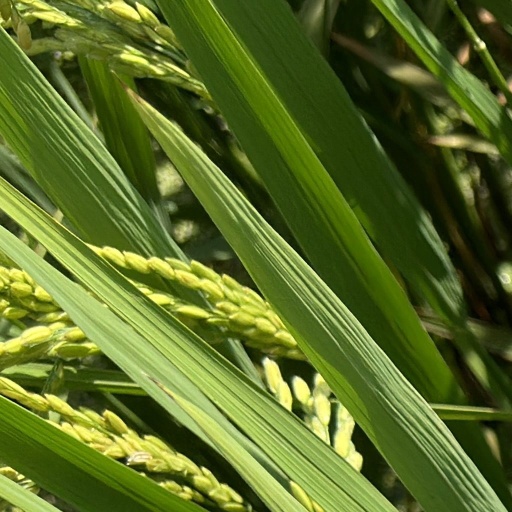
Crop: rice